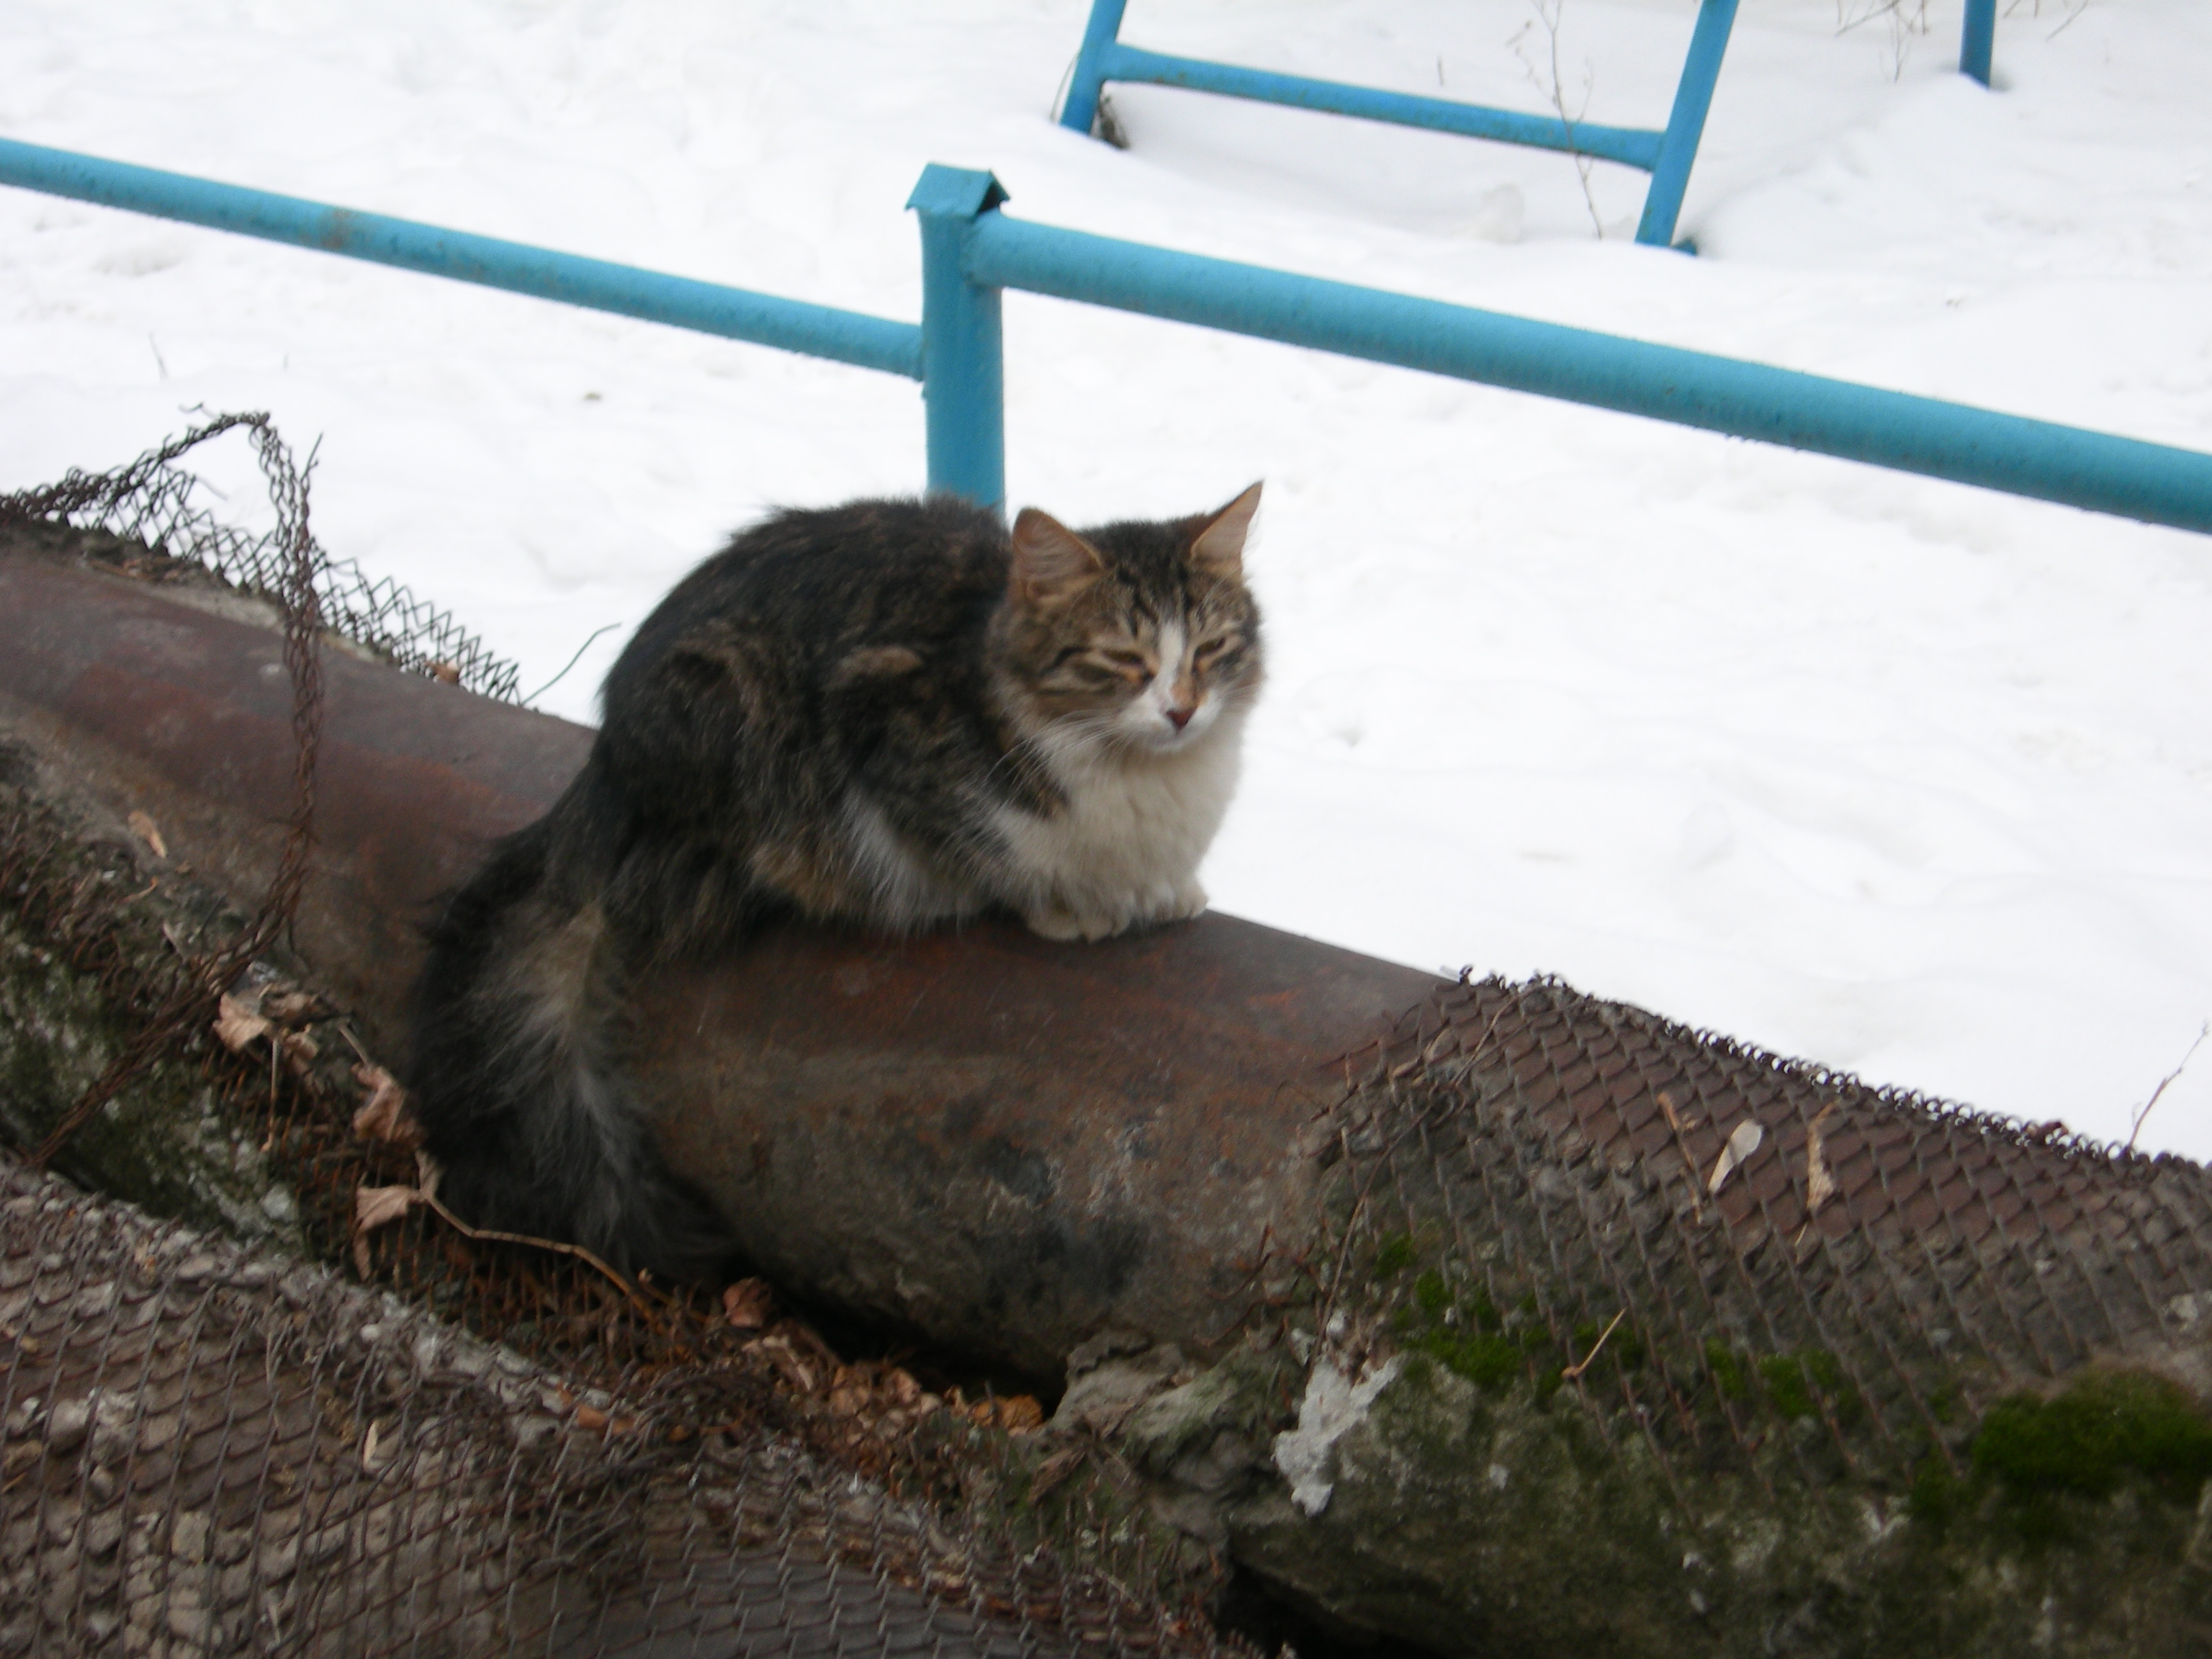
nature, street, animal, cat, mammal, nikon, fauna, cats, vertebrate, moscow, stray, coolpix, 7900, e7900, wild cat, small to medium sized cats, cat like mammal